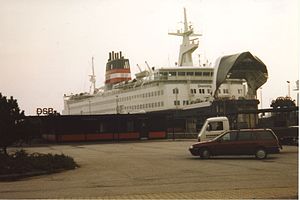
M/F Dronning Ingrid
M/F Dronning Ingrid lagt op i 1998
M/F Dronning Ingrid, dansk jernbanefærge, leveret til DSB den 20. august 1980 fra Helsingør Skibsværft, byggenummer 418.